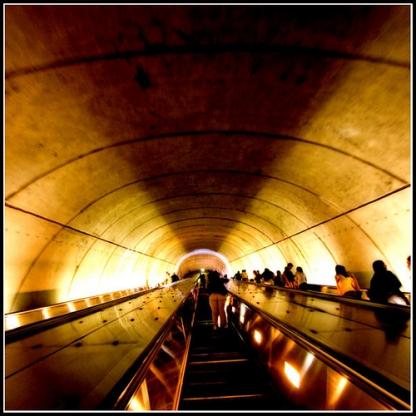
Scene: Indoor